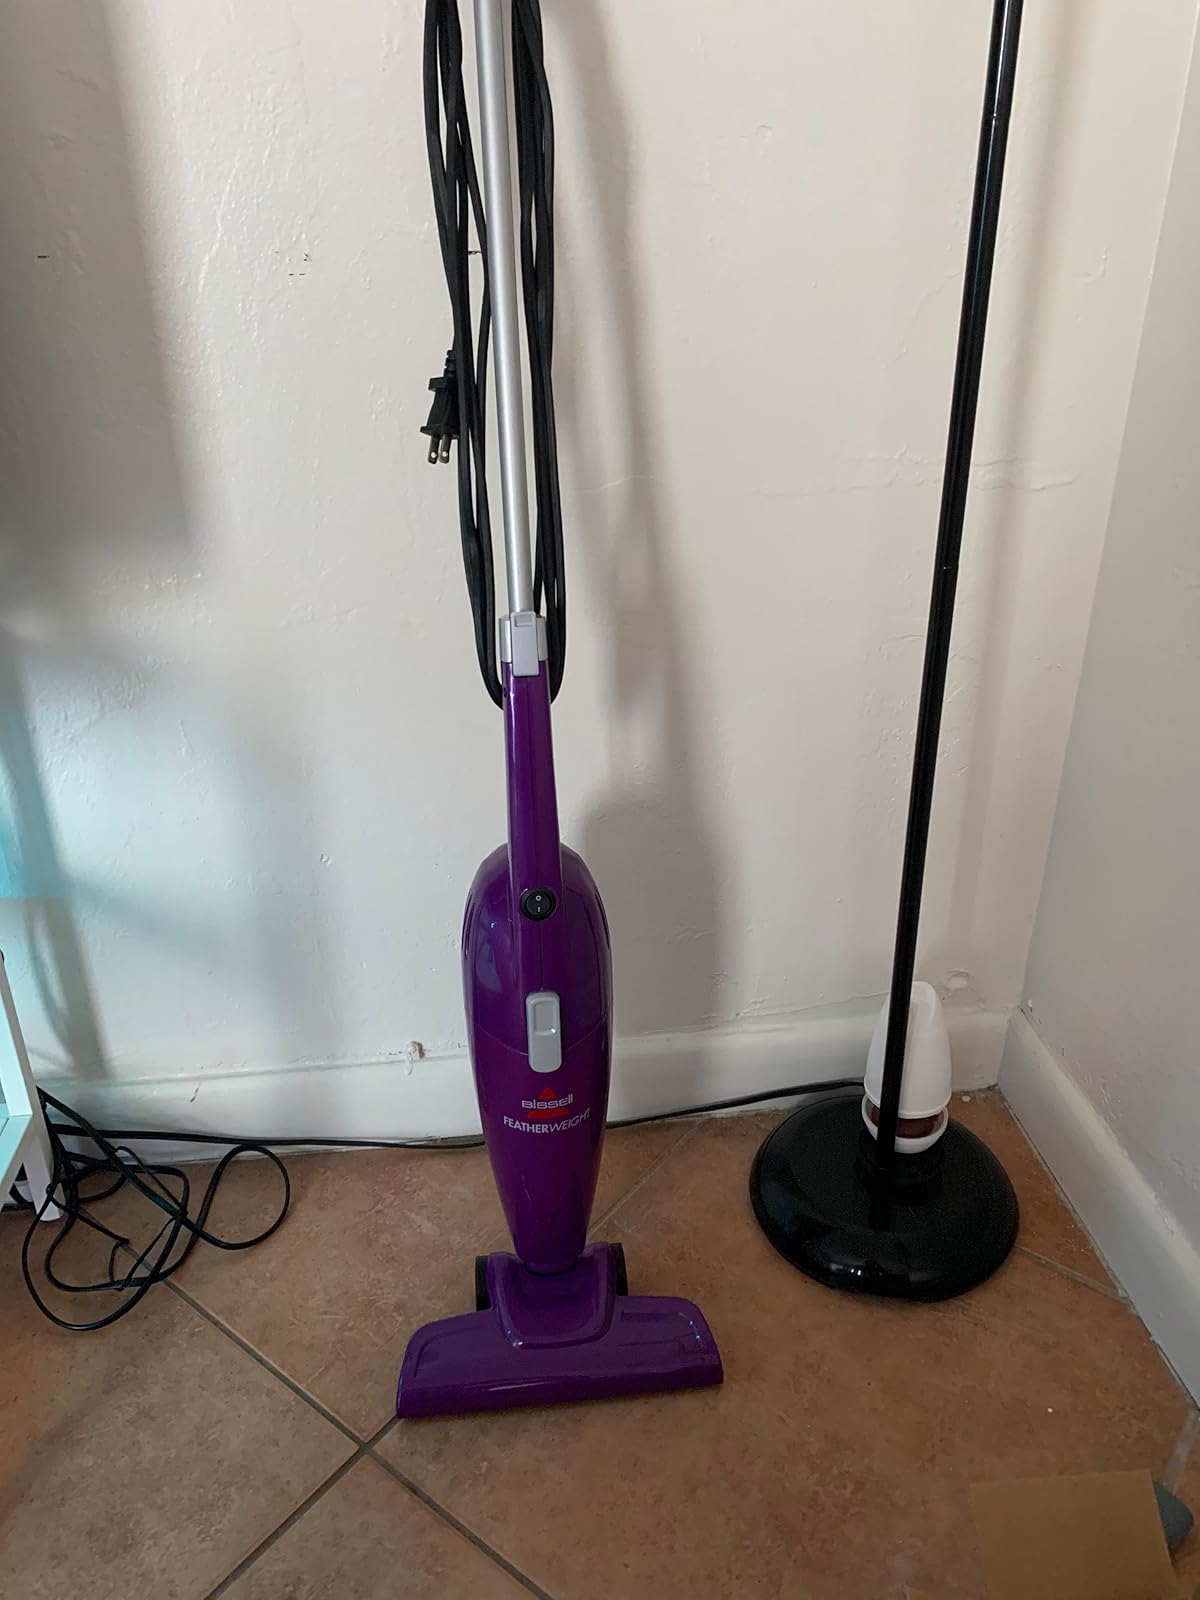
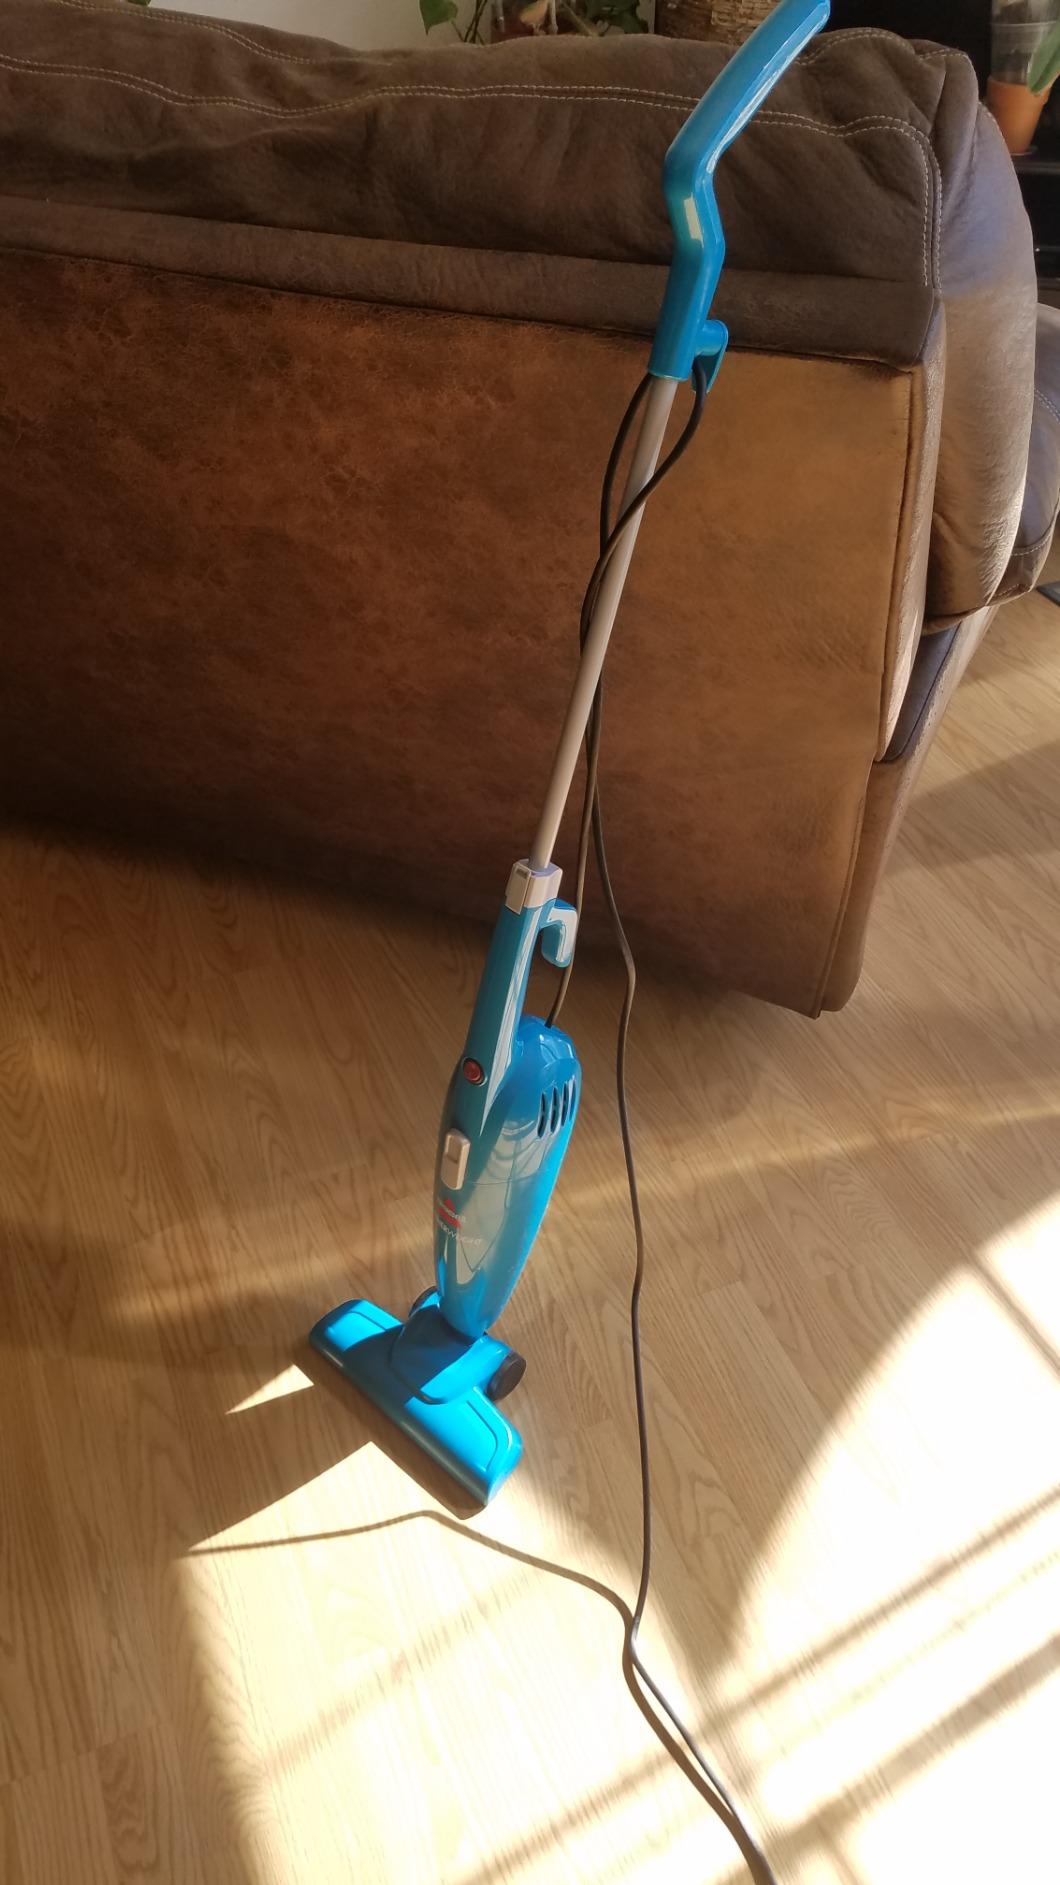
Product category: items_vacuum
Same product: no